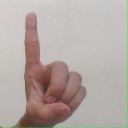
अक्षर: ड